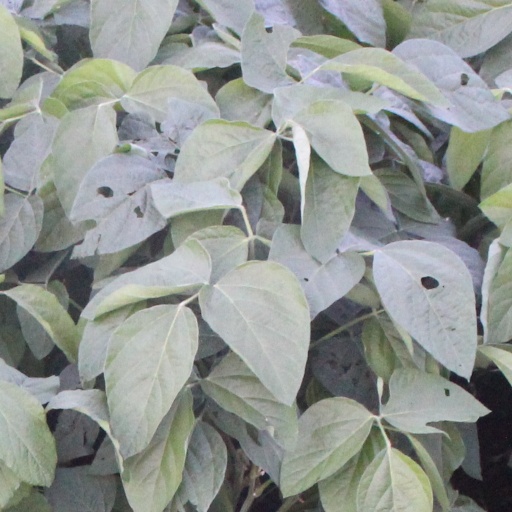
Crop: soybean